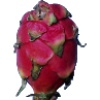
Label: red_pitahaya